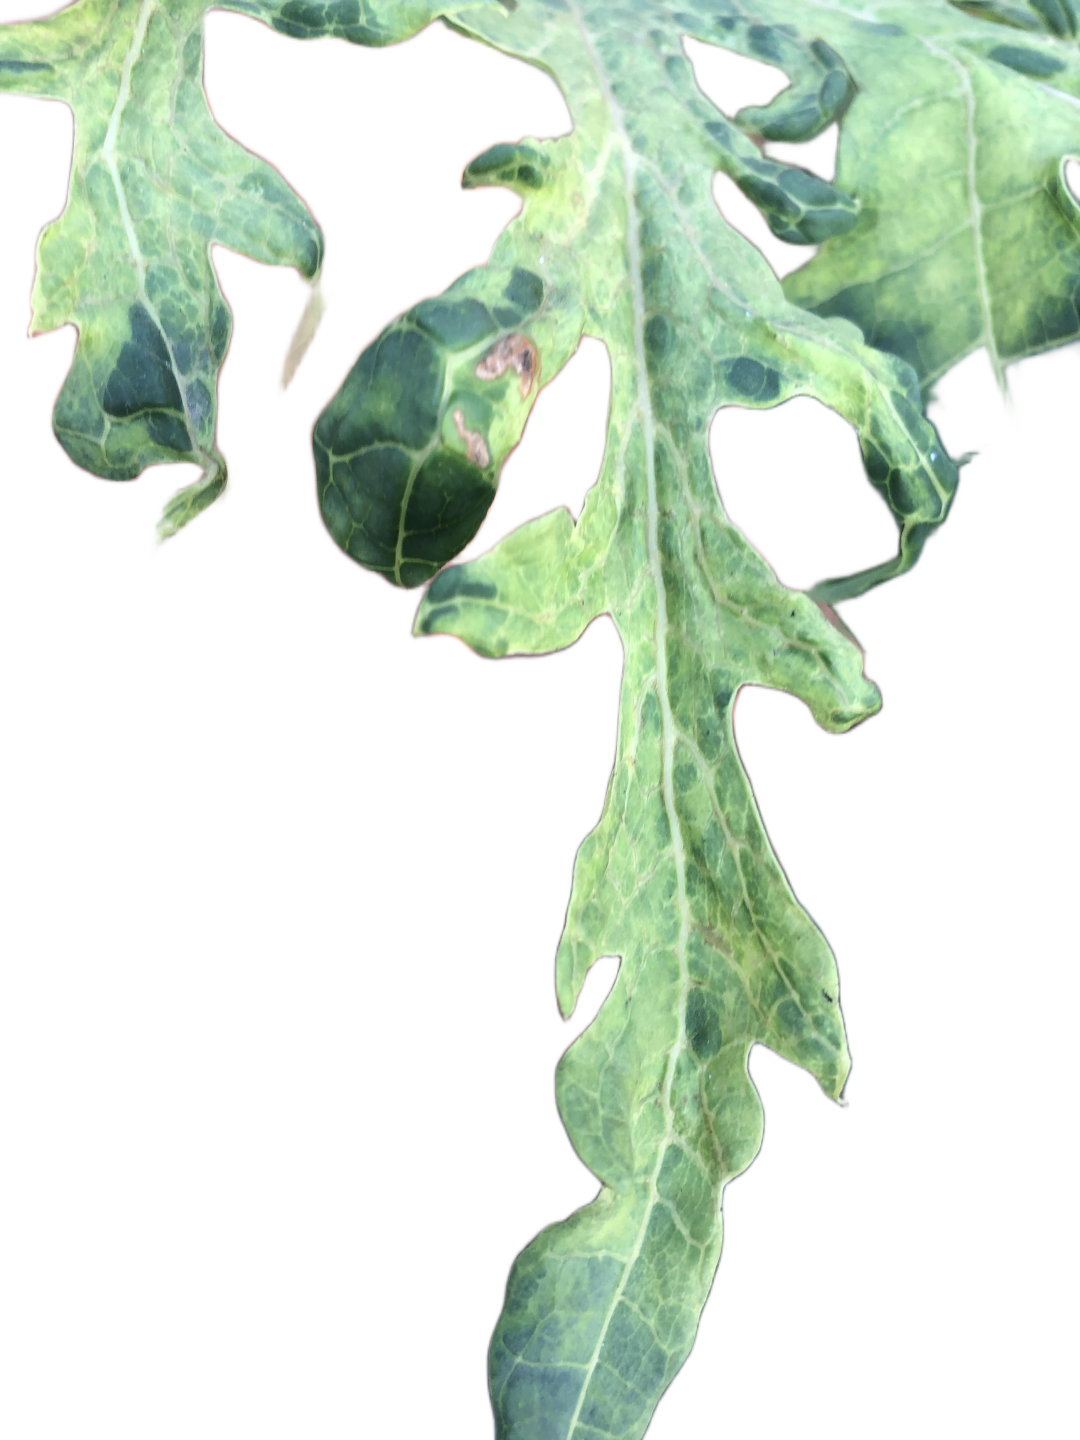
Crop: Papaya
Label: Curled_Yellow_Spot